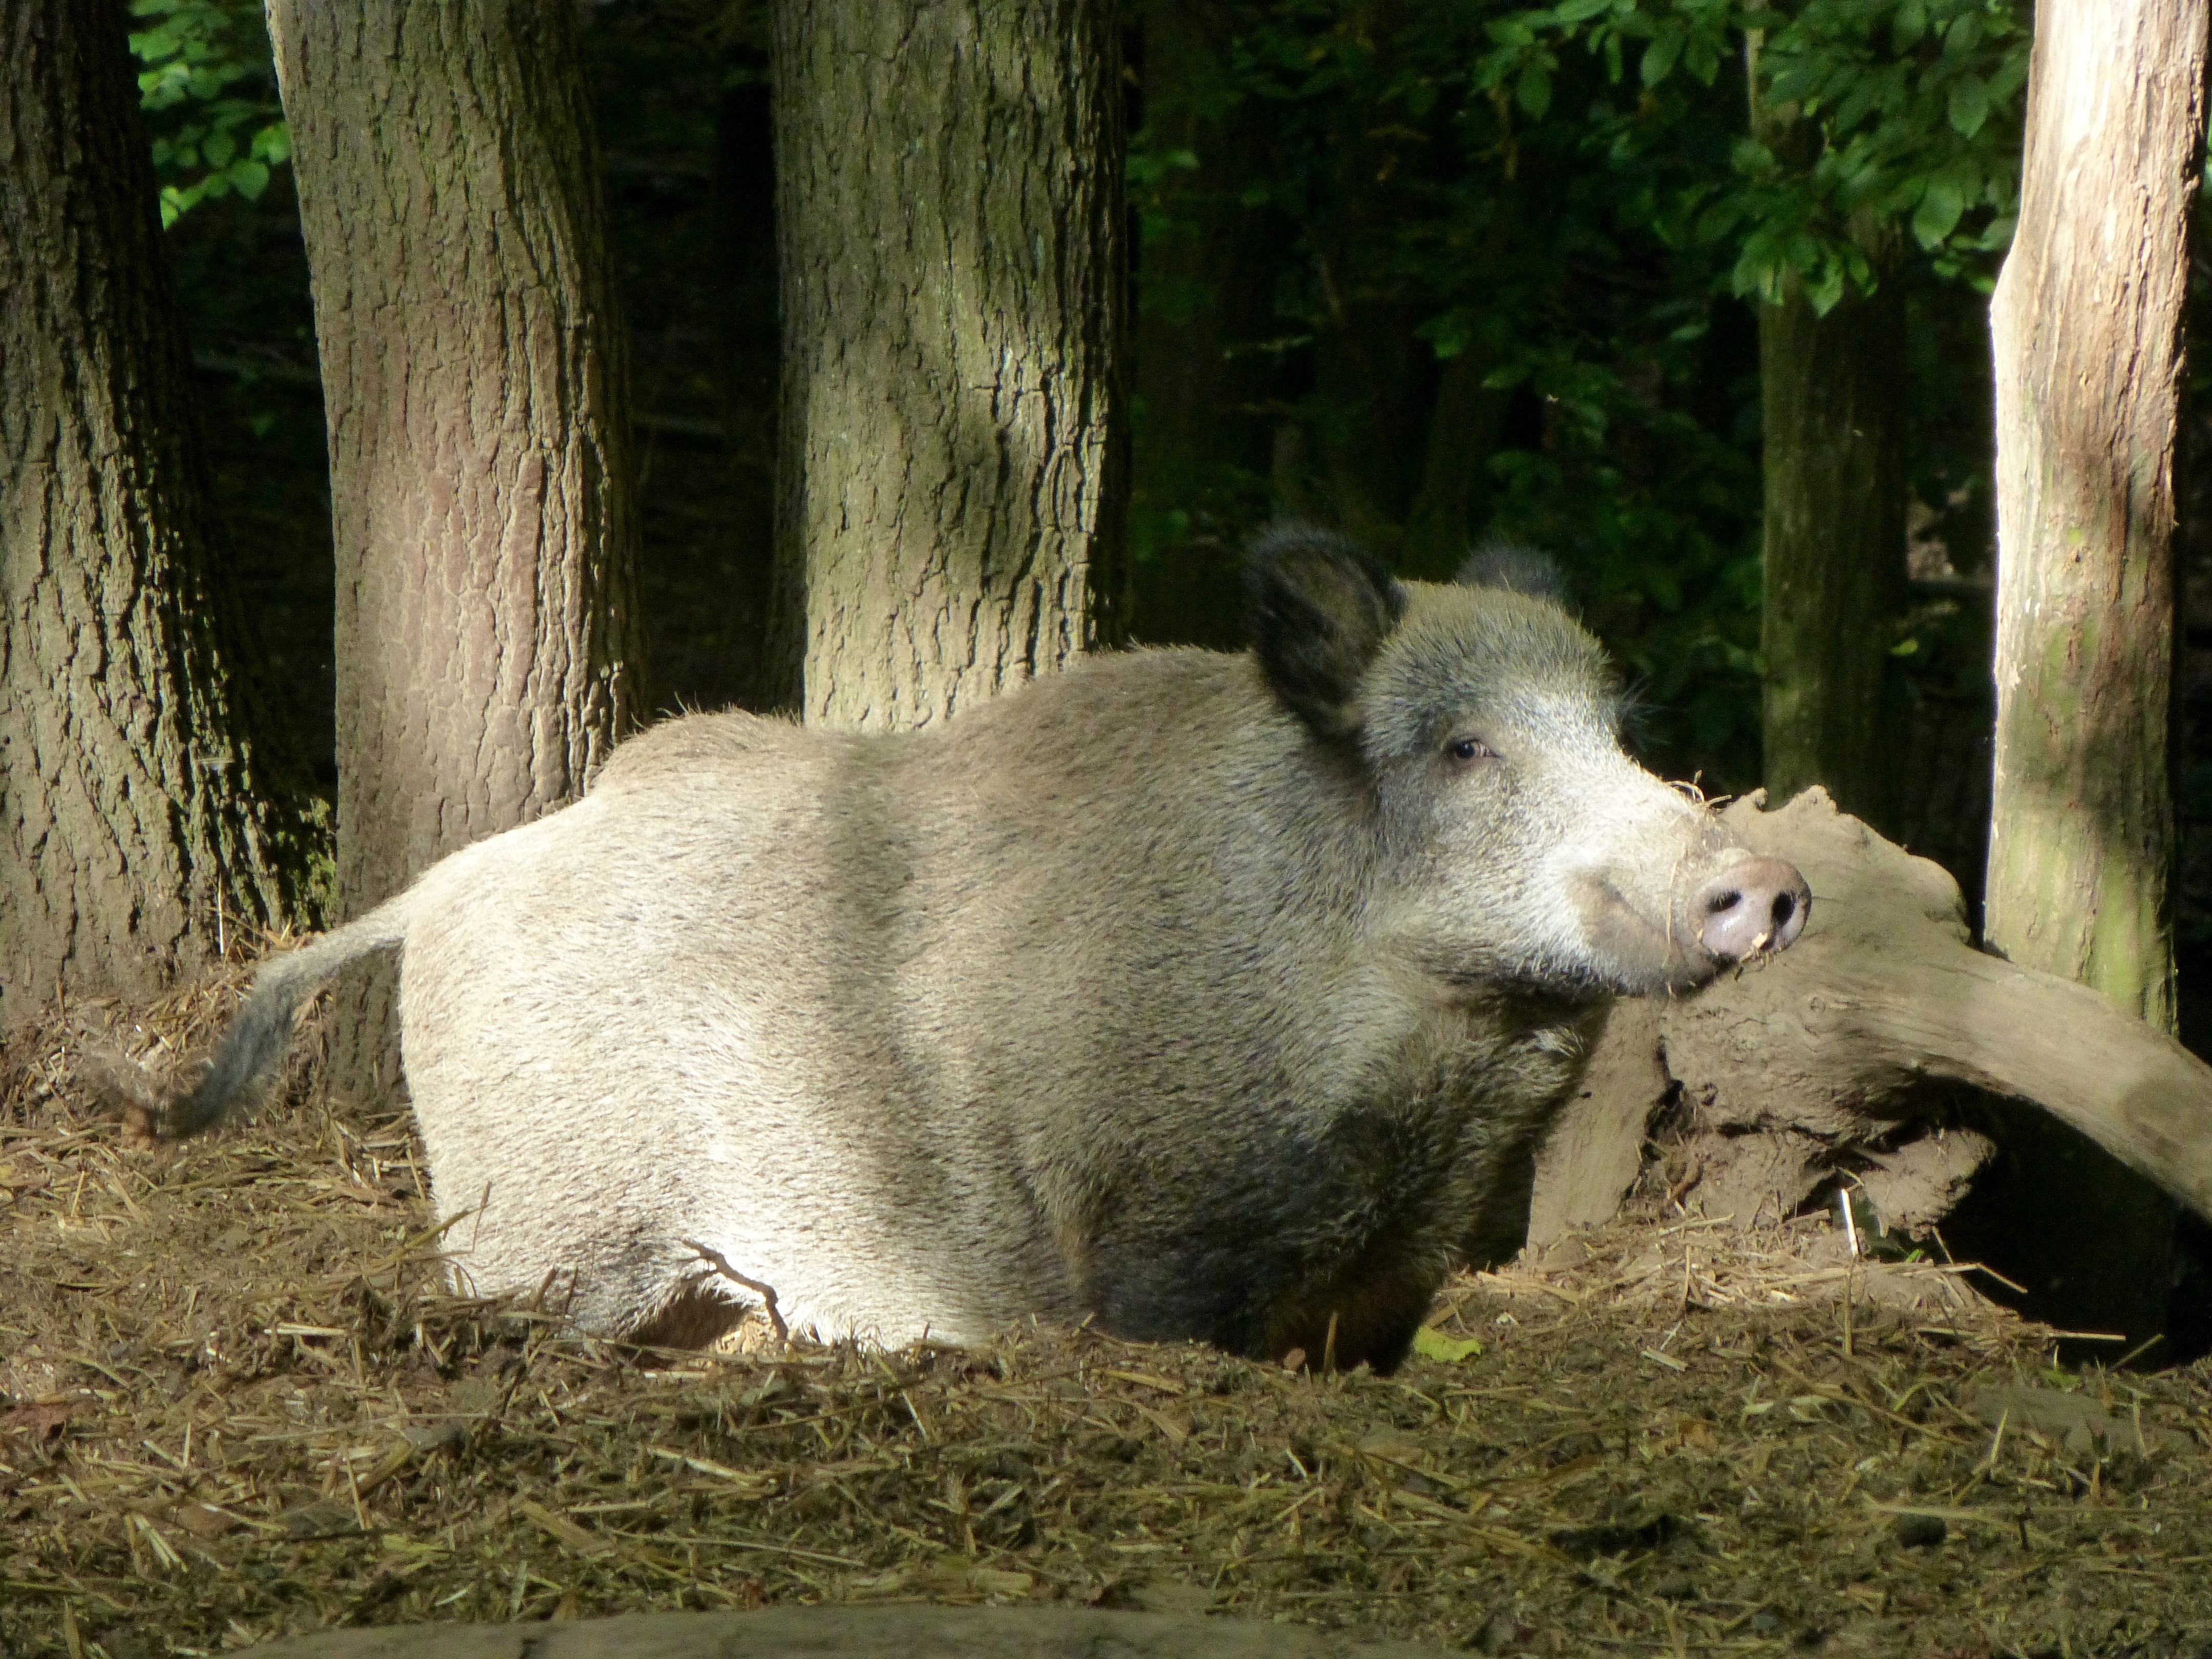
nature, forest, farm, animal, wildlife, zoo, fur, pasture, sheep, mammal, fauna, boar, sow, vertebrate, creature, pig, bristles, grin, deer park, domestic pig, pig like mammal